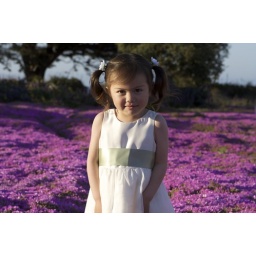
Abigail in a field of flowers in Pacific Grove by Monterey Bay